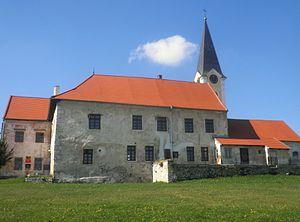
Olešnice est une commune du district de České Budějovice, dans la région de Bohême-du-Sud, en République tchèque. Sa population s'élevait à 857 habitants en 2020.